Faxanadu

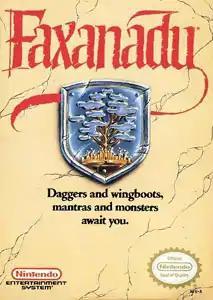
North American box art

is an action role-playing platform video game for the Nintendo Entertainment System. The name was licensed by computer game developer Falcom and was developed and released in Japan by Hudson Soft for the Famicom in 1987. Nintendo released the game in the United States and Europe as a first-party title under license from Hudson Soft.